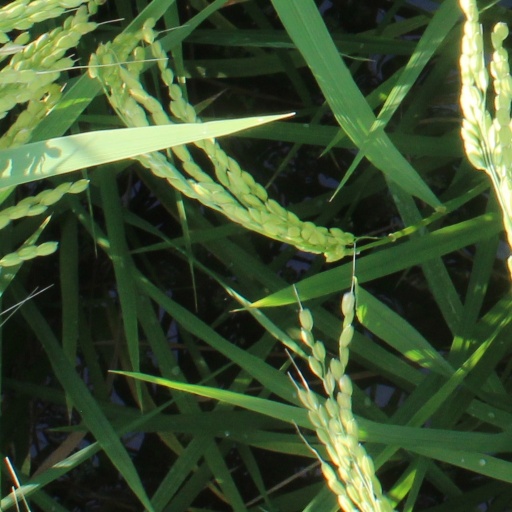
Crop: rice